Balinese Hinduism

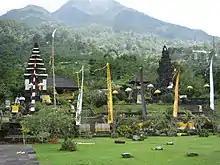
Pura Parahyangan Agung Jagatkarta in Bogor, West Java

Bali has a caste system similar to the Indian system in its ancient form. In ancient India, caste was called "varna", meaning the colouring of the neutral or transparent soul or the propensity of the soul to behave according to certain tendencies based on its innate nature. Based on this propensity people selected their profession. Later this process through erosion became a family lineage/birth-based system. This same system has been adopted in Bali and it is called '"Wangsa"' which is related to the professions of the ancestors. However, even in Bali today, irrespective of the profession of the individual, they claim to belong to their family wangsa. There are four basic wangsa or professions, known collectively as "caturwangsa"—all Balinese belong to this group. The top three wangsa are "Brahmana", "Satria" (or "Ksatriya") and "Wesia" (or "Wesya"), represent nobility, and are known as "triwangsa". The fourth and most common wangsa is "Sudra".